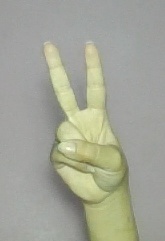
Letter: taa